Lepidosauria

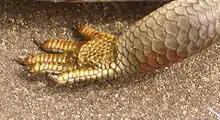
The foot of a skink, showing lepidosaurs' characteristic overlapping scales

Second, most lepidosaurs have the ability to autotomize their tails. However, this trait has been lost on some recent species. In lizards and rhynchocephalians, fracture planes are present within the vertebrae of the tail that allow for its removal. Some lizards have multiple fracture planes, while others just have a single fracture plane. The regrowth of the tail is not always complete and is made of a solid rod of cartilage rather than individual vertebrae. In snakes, the tail separates between vertebrae and some do not experience regrowth.